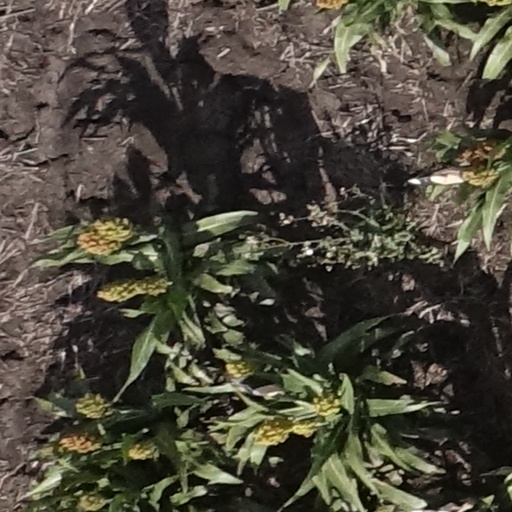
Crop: sorghum